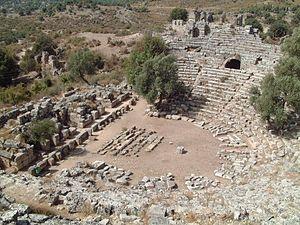
Caunos est une ancienne cité grecque de Carie en Asie Mineure, à quelques kilomètres à l'ouest de l'actuelle Dalyan qui surplombe la mer Méditerranée. Selon la mythologie grecque, Caunos est fondée par Caunos, frère jumeau de la nymphe Byblis.